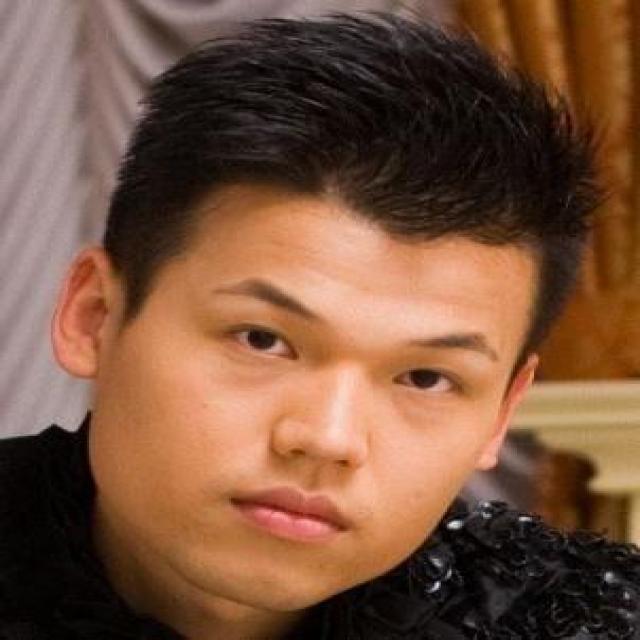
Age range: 21-44